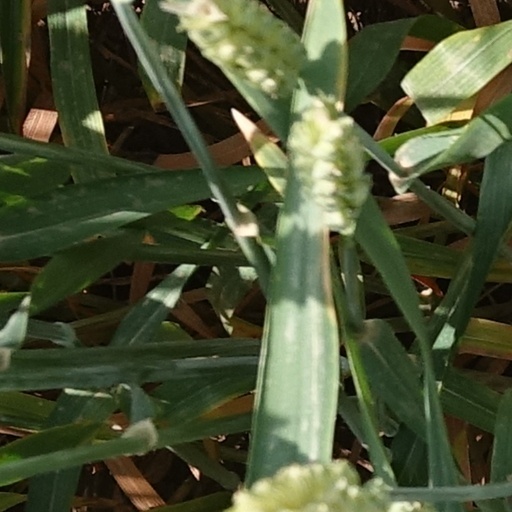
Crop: wheat